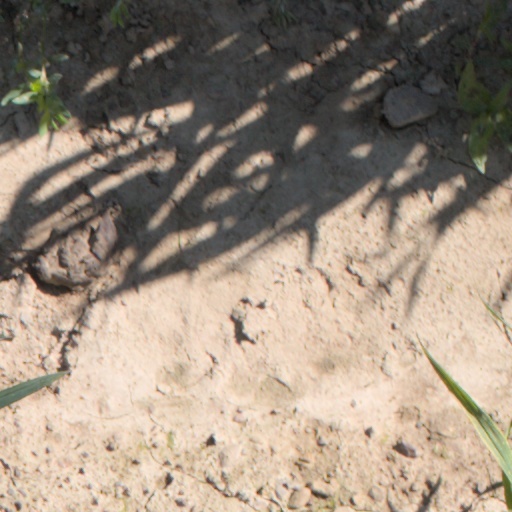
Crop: wheat